Portal, Arizona

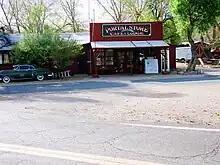
Portal Peak Store

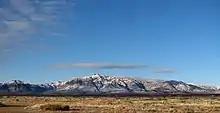
Portal Peak in the Chiricahua Mountains

Typical of upland Arizona, Portal has a semi-arid climate (Köppen "BSk") with warm to hot days followed generally by quite cool nights. Frequent frosts in winter give way to mild days, whilst most rain comes from summer thunderstorms.